Roy Wood Jr.

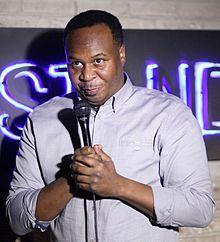
Wood performing at The Stand NYC in 2016.

In 2015, Wood joined "The Daily Show" as a correspondent. Wood moved to New York City to take the job. Wood has said that his background in standup coupled with his degree in journalism prepared him for the job. Wood said that his work doing guest roles in sports on ESPN and related companies prepared him for "The Daily Show", giving him experience with acting, timing, and building characters.